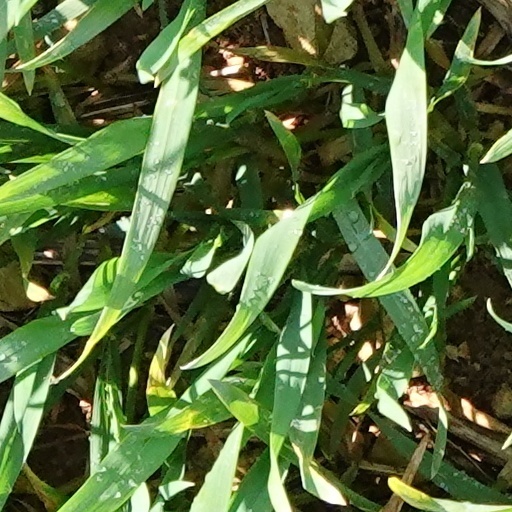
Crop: wheat